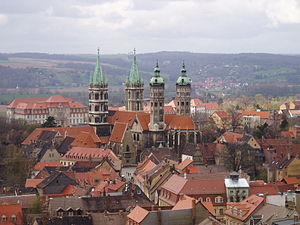
Naumburg (Saale)
Den gamle bydel i Naumburg og Domkirken
Naumburg (Saale) er en by i den sydlige del af den tyske delstat Sachsen-Anhalt. Den ligger i floddalen til Saale, 39 km kilometer syd for Halle og 30 kilometer nord for Jena. Naumburg er administrationsby for Burgenlandkreises og centrum for det nordligste tyske vinområde, Saale-Unstrut. Byen er et jernbaneknudpunkt og har tidligere været hjemsted for Bispedømmet Naumburg. Byens vartegn er Naumburger Domkirke i den middelalderlige bykerne.